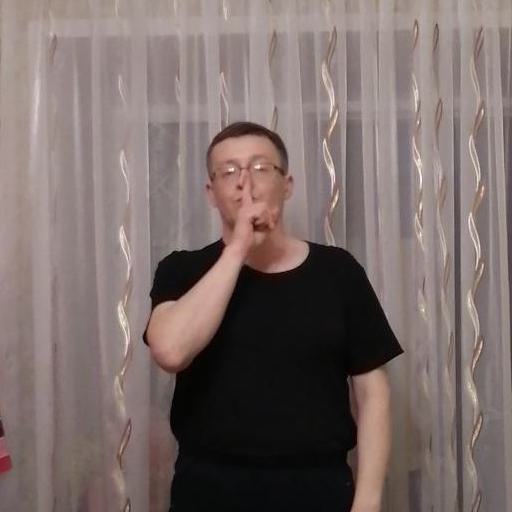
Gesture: mute